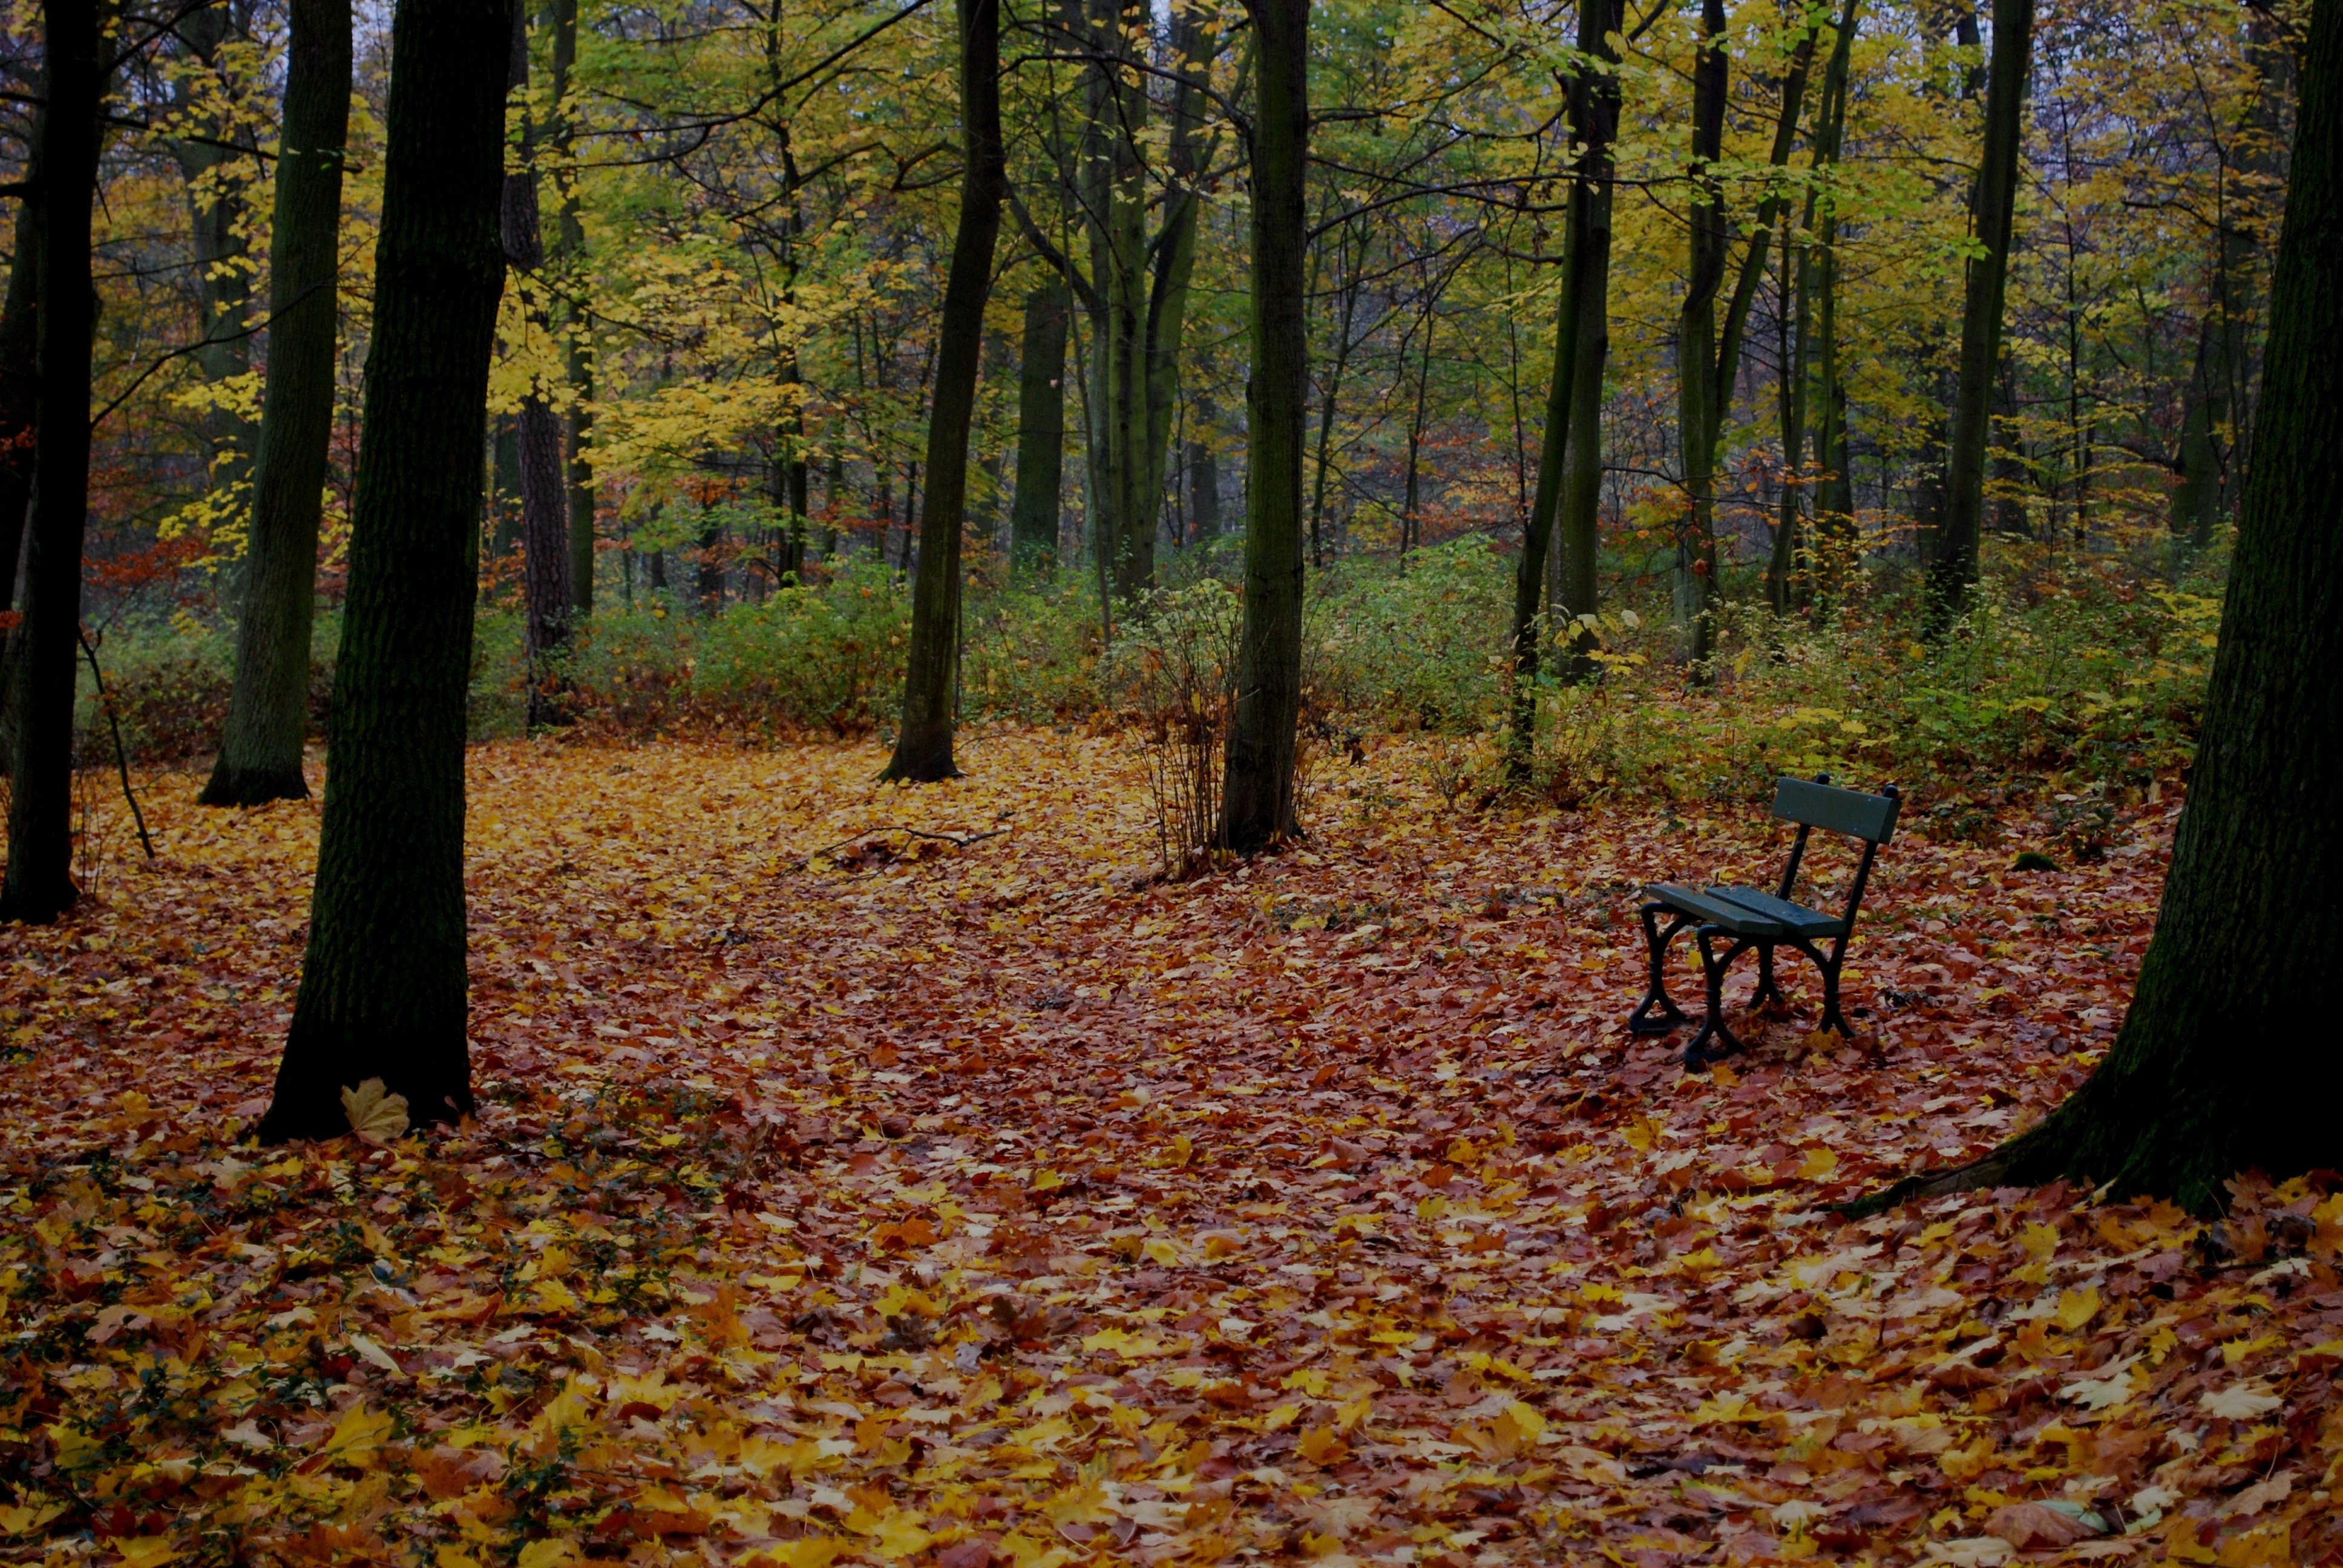
tree, nature, forest, wilderness, plant, bench, sunlight, morning, leaf, foliage, color, autumn, park, season, deciduous, grove, woodland, habitat, ecosystem, autumn weather, biome, natural environment, woody plant, temperate broadleaf and mixed forest, temperate coniferous forest